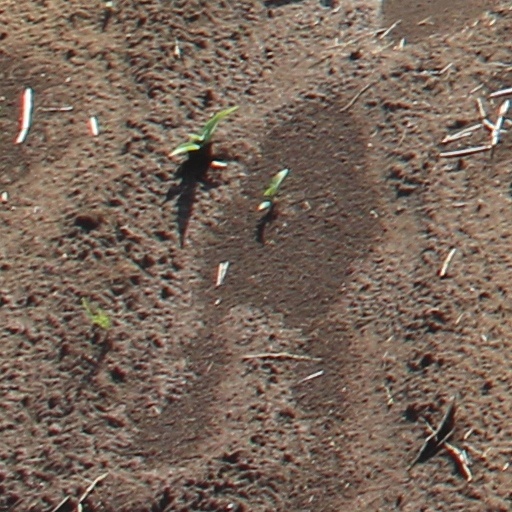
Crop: wheat